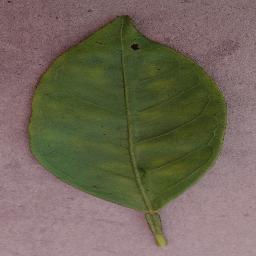
Label: Orange___Haunglongbing_(Citrus_greening)